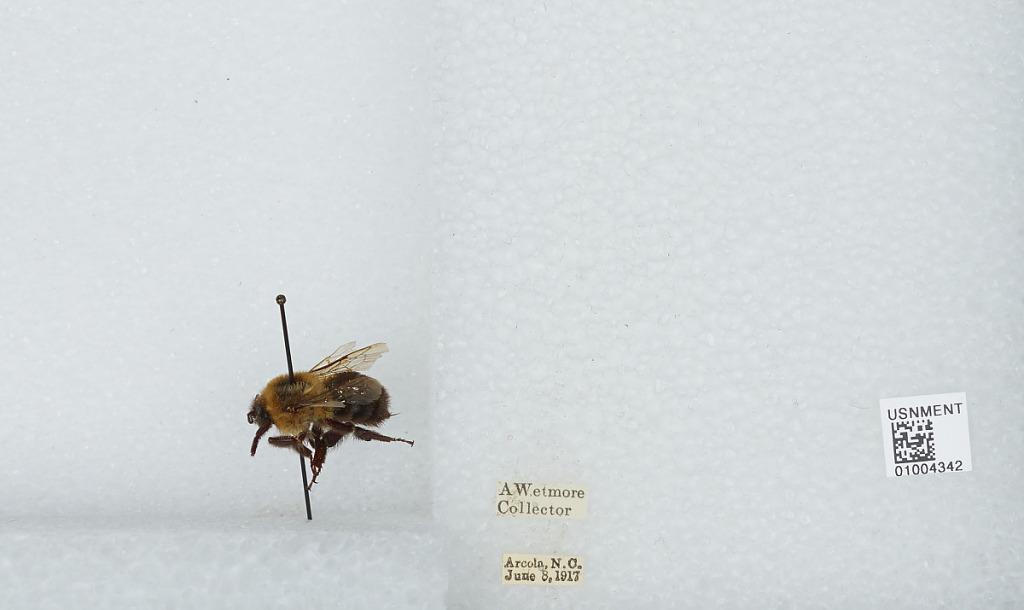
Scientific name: Bombus (Pyrobombus) impatiens Cresson
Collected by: A. Wetmore
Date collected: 1917-6-8
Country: United States
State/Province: North Carolina
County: Warren
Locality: Arcola
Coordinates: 36.2894, -77.9803